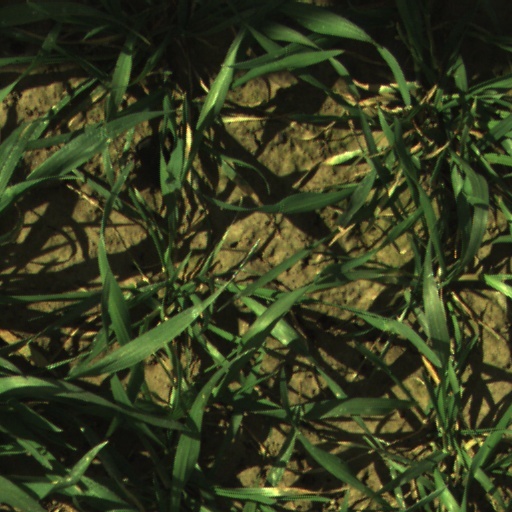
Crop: wheat